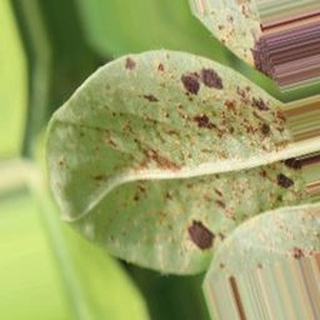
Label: groundnut_rust